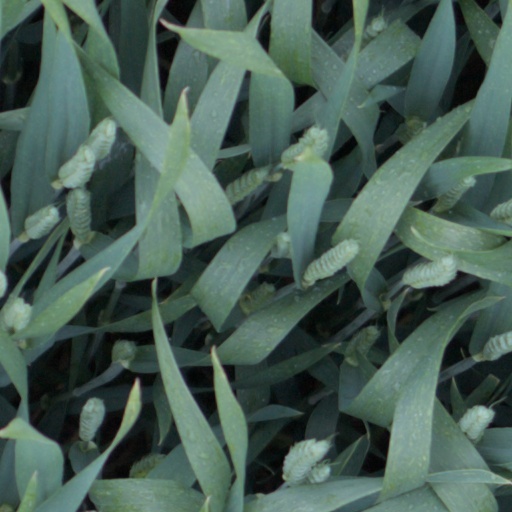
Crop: wheat